Operation Formation Star

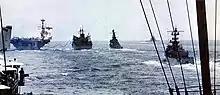
Task Force 71 (1969)

Operation Formation Star placed a considerable strain on the United States Seventh Fleet's support for the Vietnam War, particularly aircraft carrier operations with Task Force 77 at Yankee Station in the Gulf of Tonkin ("picture"). Two days before the capture of the "Pueblo", 21 January 1968, North Vietnamese Army began its siege against Khe Sanh Combat Base near the Vietnamese Demilitarized Zone (DMZ). Seven days after the "Pueblo" crisis started, the Viet Cong and North Vietnamese People's Army of Vietnam launched the Tet Offensive, a campaign of surprise attacks against military and civilian commands and control centers throughout South Vietnam. Concurrent with both events, Task Force 77's support of Operation Rolling Thunder was greatly hampered by poor weather conditions over North Vietnam.